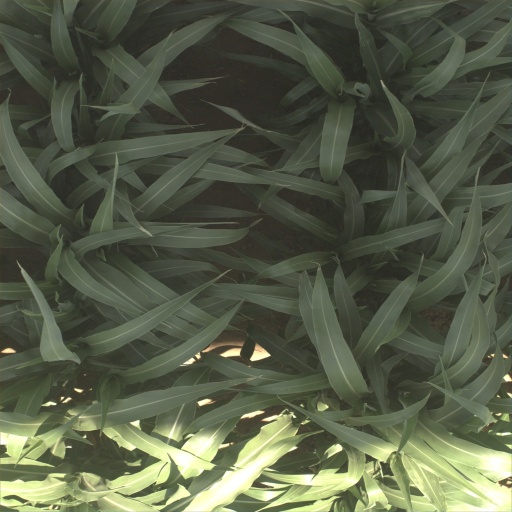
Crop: sorghum